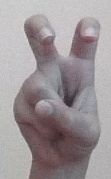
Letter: toot